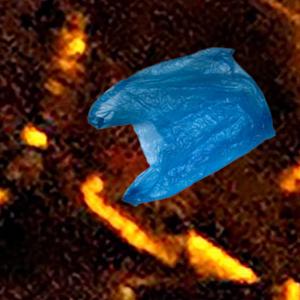
Label: plasticbags